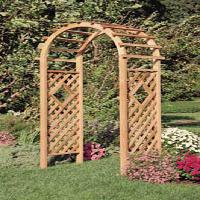
Weather: cloudy or overcast